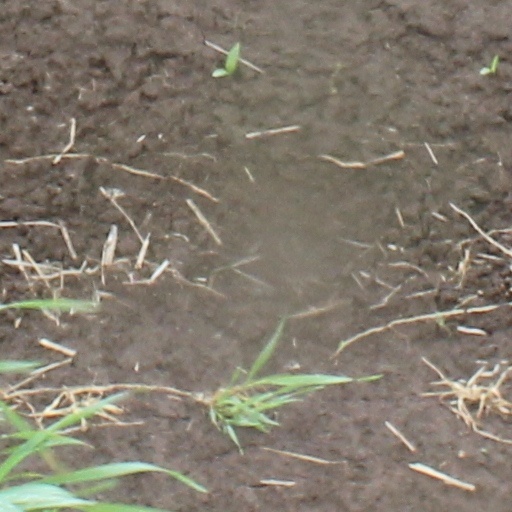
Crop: wheat